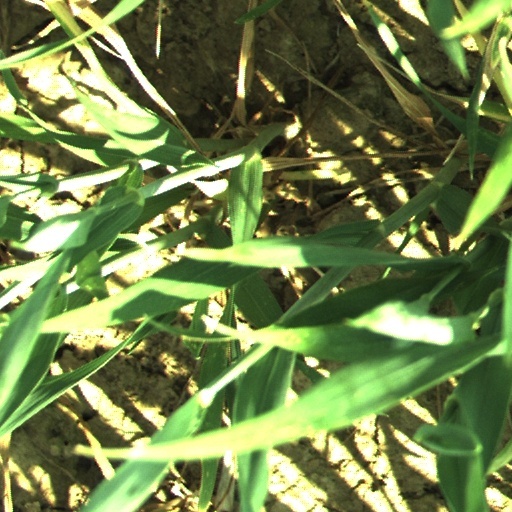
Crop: wheat